Gjallarhorn

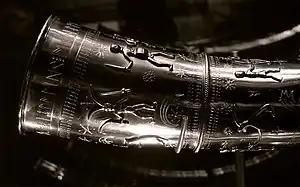
Detail of a copy of one of the two Golden Horns of Gallehus

Scholar Rudolf Simek comments that the use of a horn as both a musical instrument and a drinking vessel is not particularly odd, and that the concept is also employed with tales of the legendary Old French hero Roland's horn, Olifant. Simek notes that the horn is among the most ancient of Germanic musical instruments, along with lurs, and, citing archaeological finds (such as the 5th century Golden Horns of Gallehus from Denmark), comments that there appears to have been sacral horns kept purely for religious purposes among the Germanic people; understood as earthly versions of Heimdallr's Gjallarhorn, reaching back to the early Germanic Iron Age.